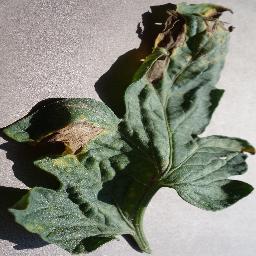
Label: Tomato___Early_blight